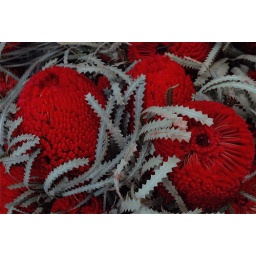
as seen in HK flower market